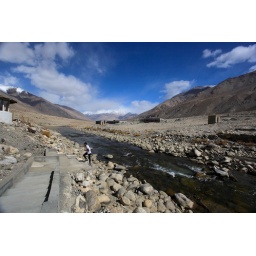
Rajesh Kalra washes up for breakfast in chilled river water at Tangtsey BRO camp